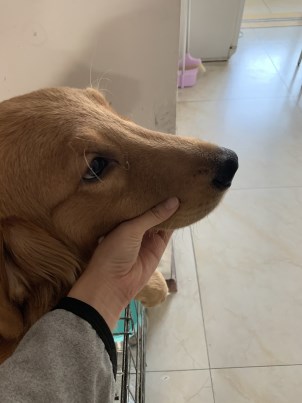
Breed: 5355-n000126-golden_retriever